NXT TakeOver: Chicago II

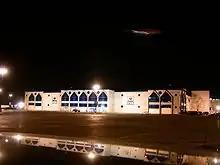
The event was held at the Allstate Arena in the Chicago suburb of Rosemont, Illinois.

TakeOver was a series of professional wrestling events that began in May 2014, as WWE's then-developmental league NXT held its second WWE Network-exclusive event, billed as TakeOver. In subsequent months, the "TakeOver" moniker became the brand used by WWE for all of its major NXT events. In 2017, NXT held an event titled , which took place at the Allstate Arena in the Chicago suburb of Rosemont, Illinois. On November 23, 2017, a second Chicago event, titled Chicago II, was scheduled to be held at the same venue on June 16, 2018, as a support show for that year's Money in the Bank pay-per-view. Chicago II was the 20th NXT TakeOver event. Tickets went on sale on April 14.